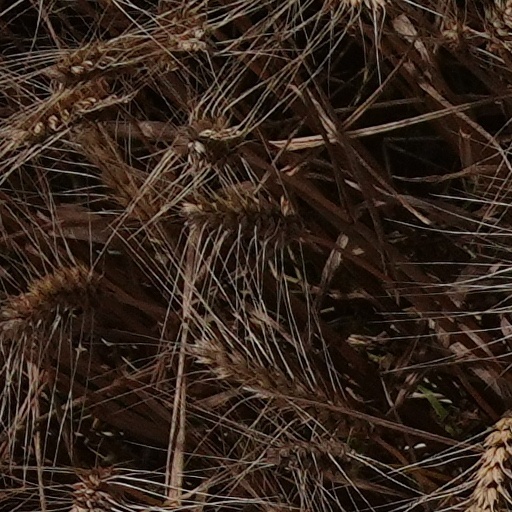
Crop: wheat